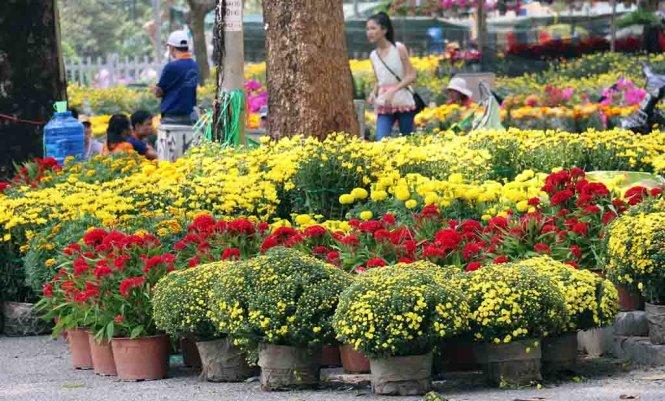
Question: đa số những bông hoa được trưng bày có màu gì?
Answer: đa số những bông hoa được trưng bày có màu vàng